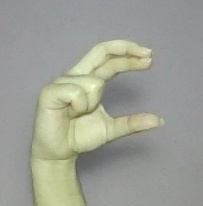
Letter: thal